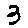
Label: 3